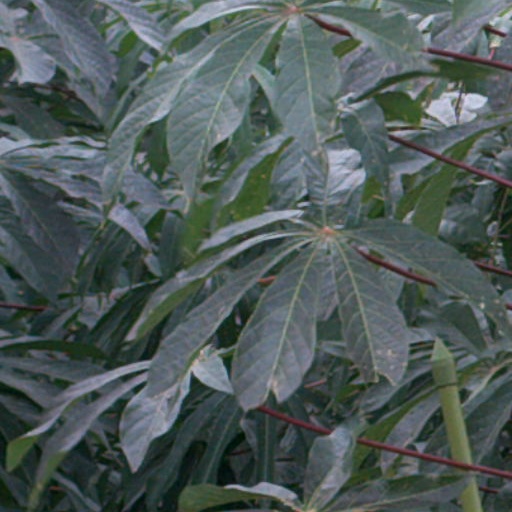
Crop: cassava